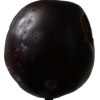
Label: plum